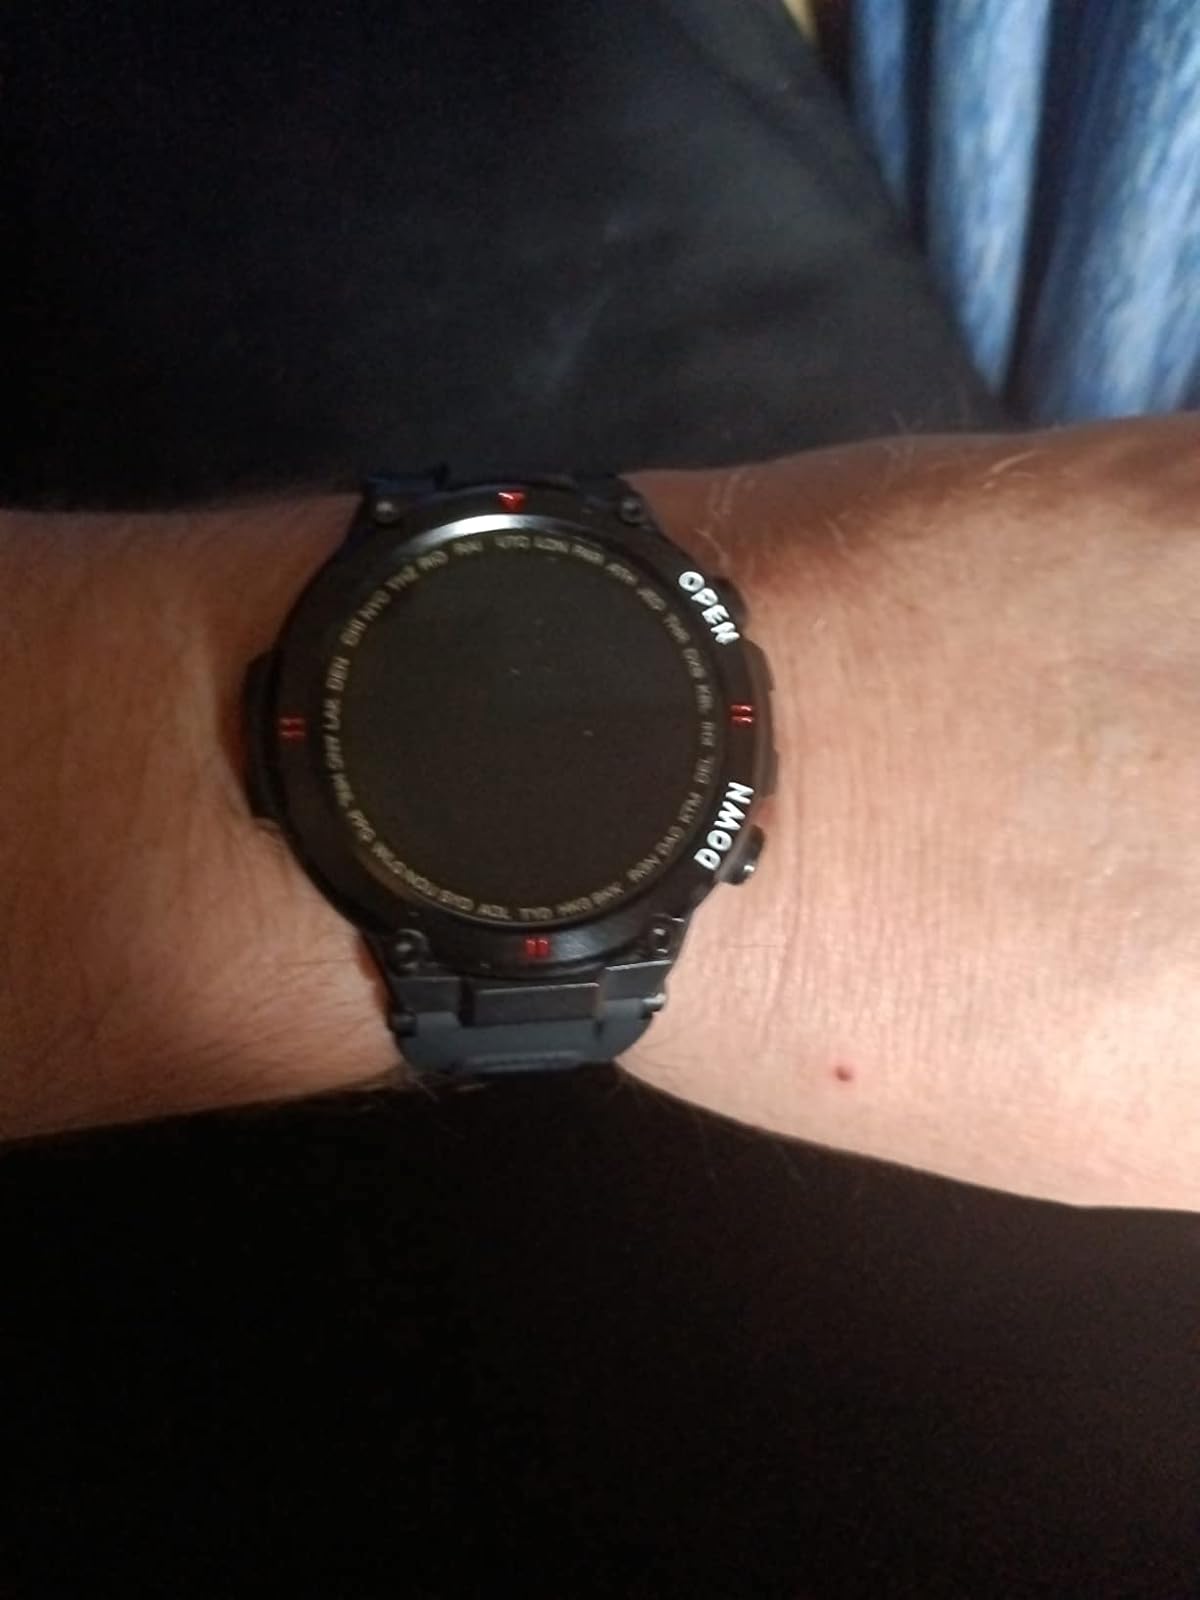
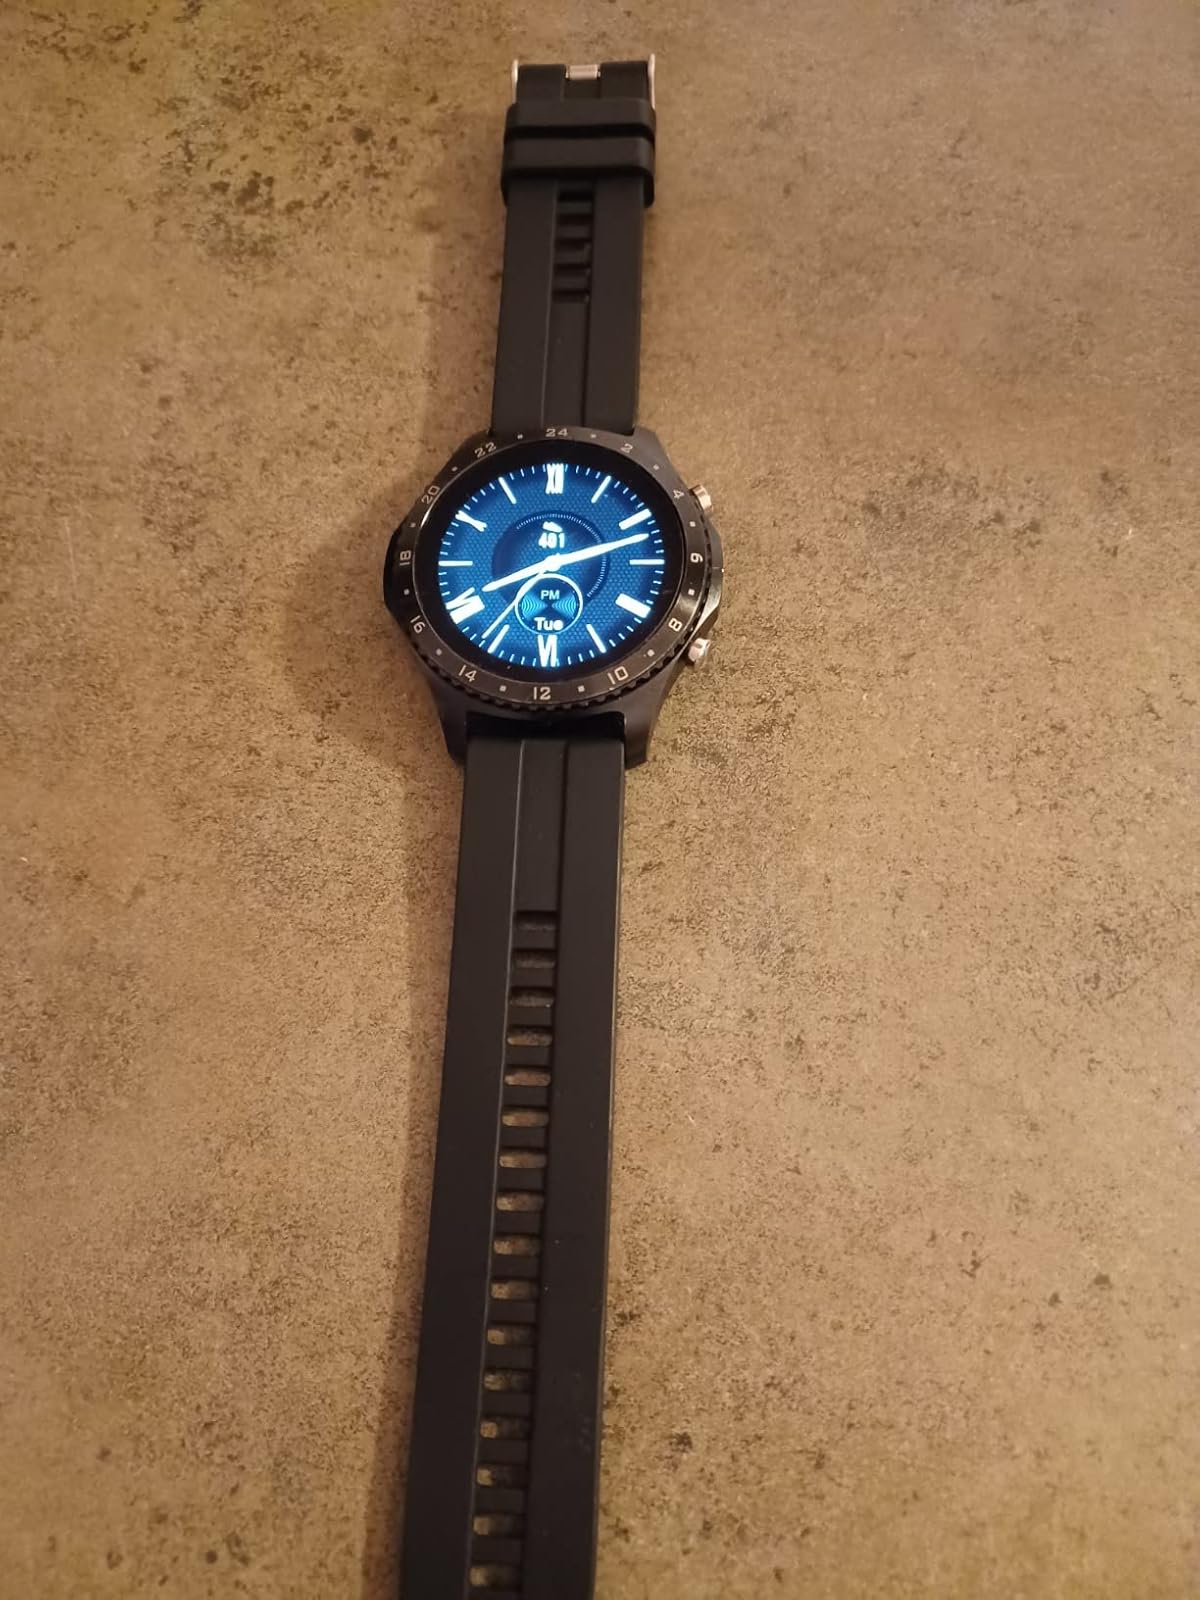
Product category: smartwatch
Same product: no